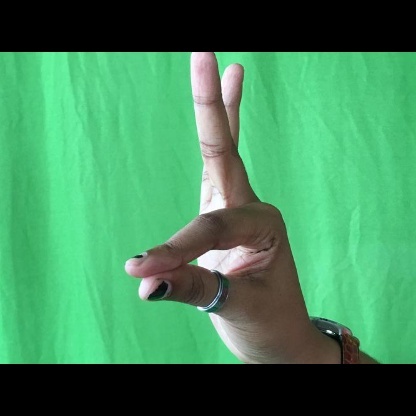
Mudra: Hamsasyam